Charles Lais House

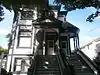

The Charles Lais House is a historic home built in 1896, located in Sacramento, California. It is designed in the Queen Anne style. It was commissioned by Charles Lais, an employee of the Southern Pacific Railroad. The third floor was used as a rooming house and the family occupied the house until his death c. 1930. A fire in 1980 destroyed the back end of the house and 50 percent of the roof. It was restored in 1982.